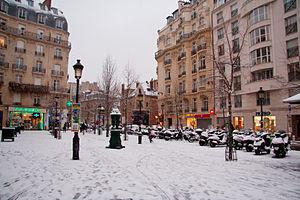
Place de Lévis, Paris, France.
La place de Lévis est une voie située dans le quartier de la Plaine-de-Monceaux du 17ᵉ arrondissement de Paris.